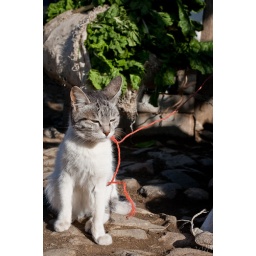
A cat sits leashed to its stand, at the prouduce section of the main market in Mek'lele.